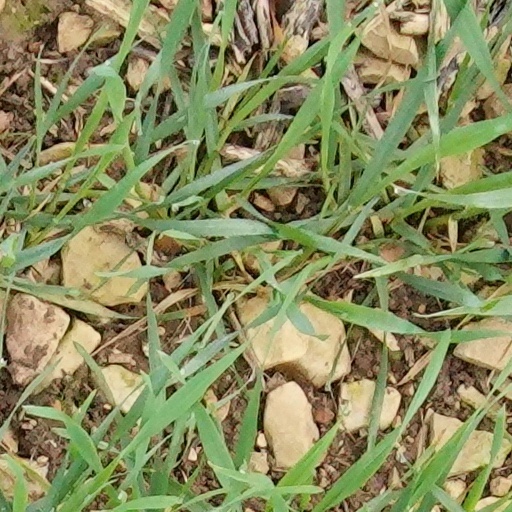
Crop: wheat